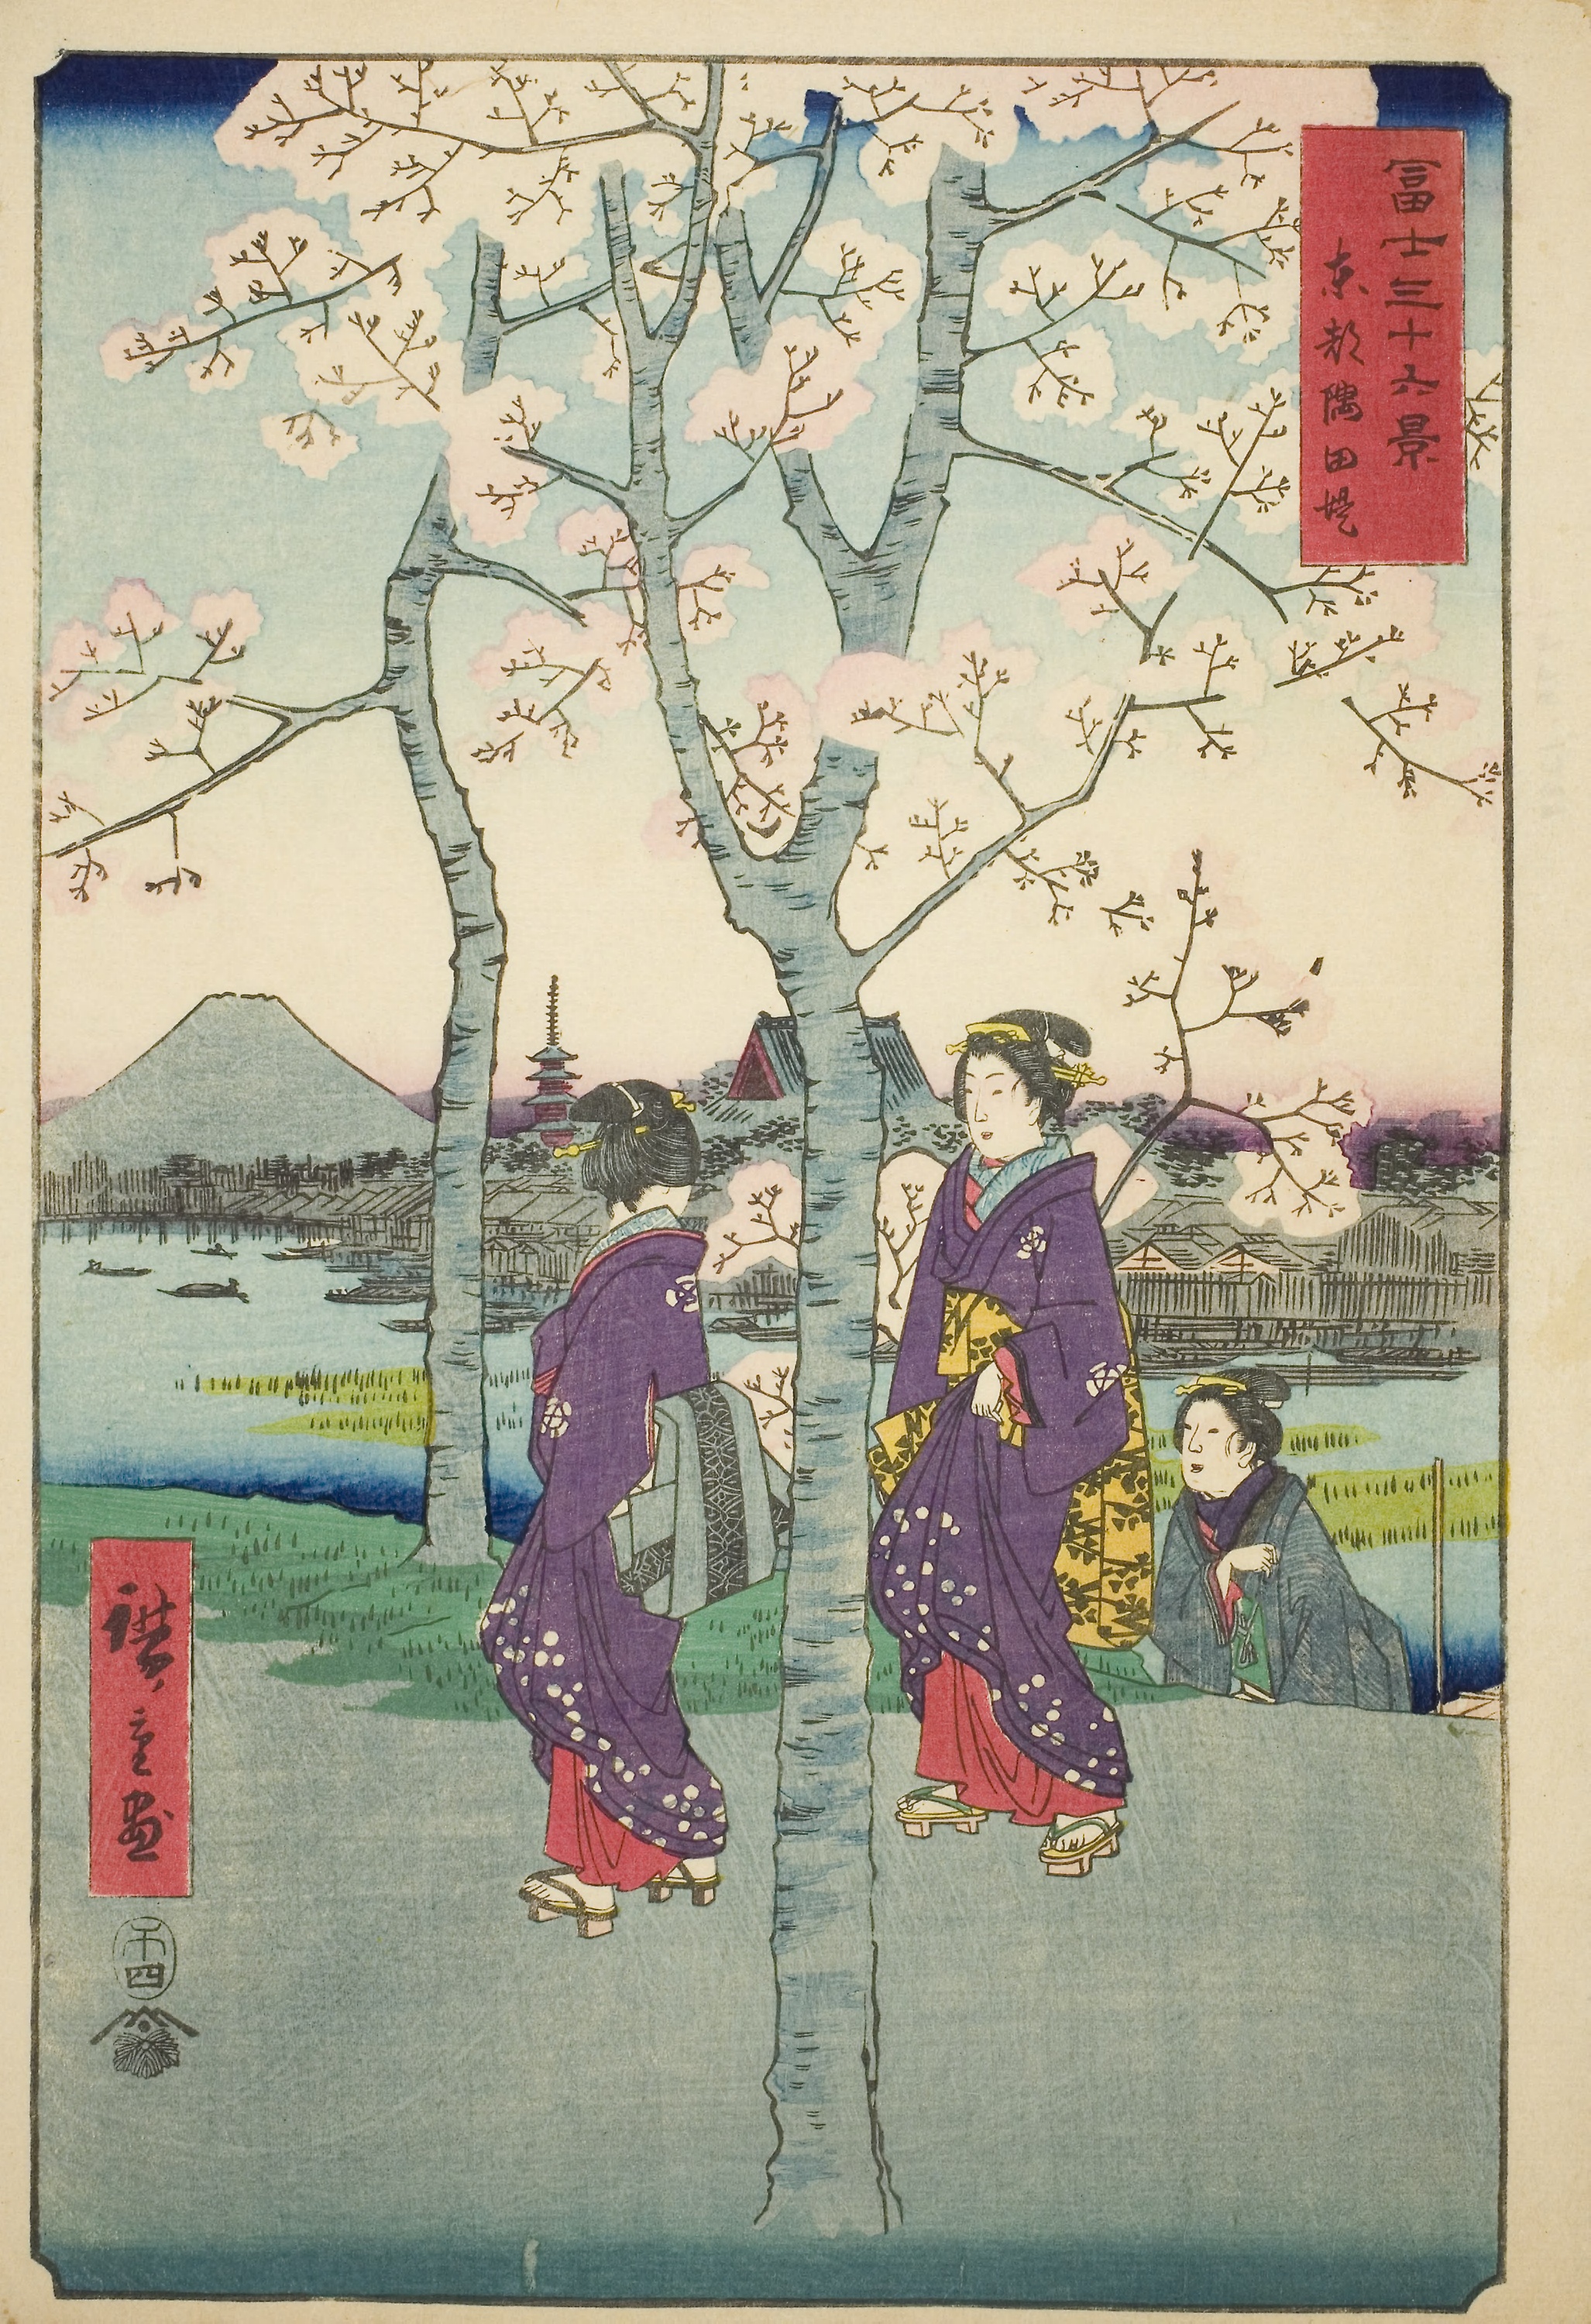
text, tree, plant, flower, cherry blossom, blossom, illustration, paper product, art, vintage clothing, paper